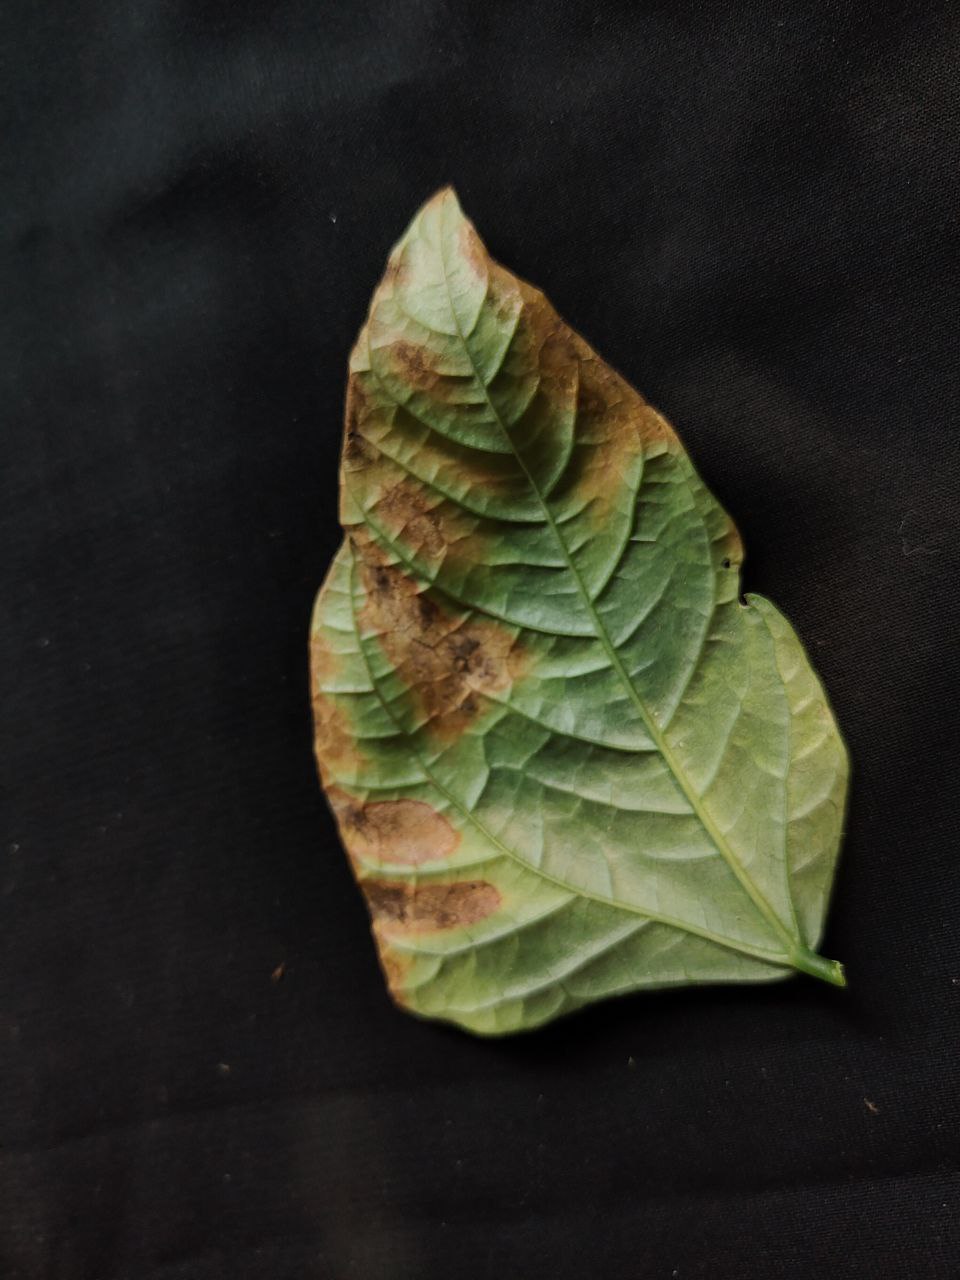
Crop: cowpea
Leaf condition: Bacterial wilt